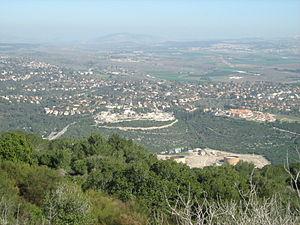
Kiryat Tivon ou Qiryat Tiv'on est une commune israélienne du District d'Haïfa ; elle a le statut de conseil local. Elle est située à 15 km au sud-est de Haifa, sur la route qui mène à Nazareth.